Adalberto Álvarez Marines

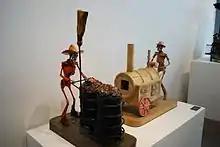
Skeletal images of a street sweeper and camote (sweet potato) vendor

His work is unique in the world of Mexican cartoneria. Although he sells works, he does not primarily create for commercialization, believe in personal expression first. In fact, he stated once his disappointment with the famous Linares family for the "overly commercial" aspect of their work. The basis of his work is from his fantasies and nightmares of his childhood, looking for a way to express them. Most of these images come from both Mexican and European culture, including pre Hispanic images, Mexican folk art, fantasy literature and Greek mythology. With the exception of alebrijes and skeletal figures depicting scenes from Mexican life, he generally avoids making traditional cartoneria items, stating that they do not challenge him. Instead, he makes sculptures, decorative items such as vases and furniture, looking to see what can be done with the medium, rather than what has already been done.(chalco) His sculptures depict pre Hispanic figures, demons, dragons, fairies, Mexican and European depictions of Death, mermaids and other human figures with fantastic aspects, with names such as "Quixote of La Mancha," "Circe," "Neptune" and "The Honey Collector.